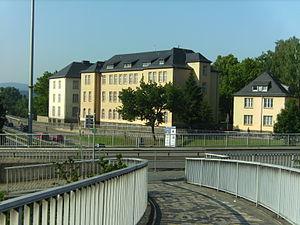
Aubert Frère est un général français, né à Grévillers le 21 août 1881 et mort au camp de concentration du Struthof le 13 juin 1944.